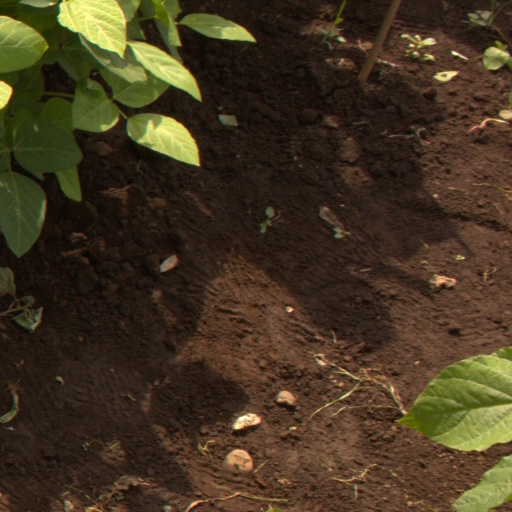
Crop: soybean